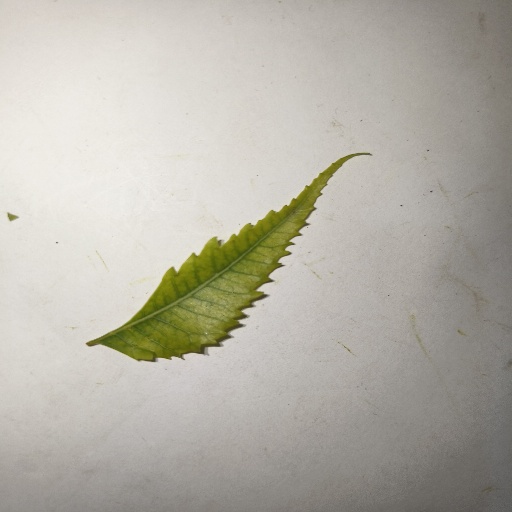
Species: Neem
Leaf condition: Yellow Leaf